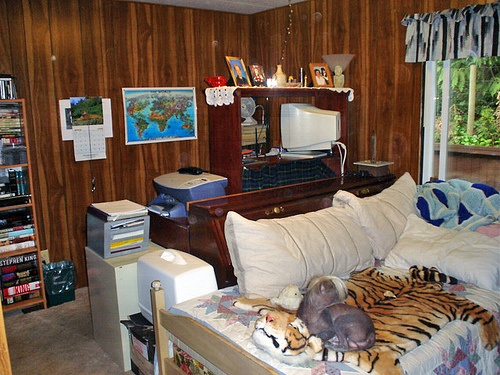
a room with a desk with a monitor and a bed
A couch sitting in front of a wooden desk in a room.
There is an animal sitting on a bed in the middle of a bedroom.
a small dog is relaxing on the bed sheets
an empty office room with a sofa and desk with a computer